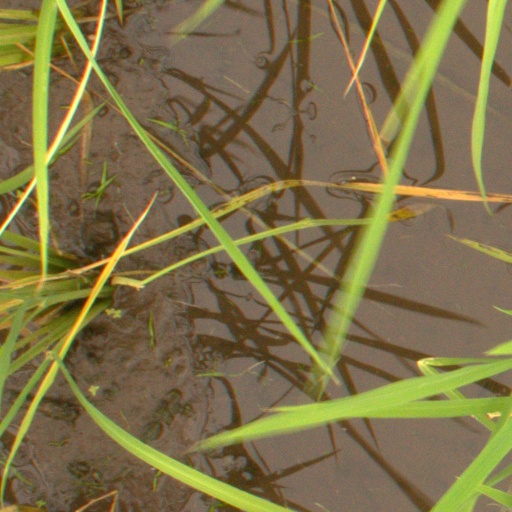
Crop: rice